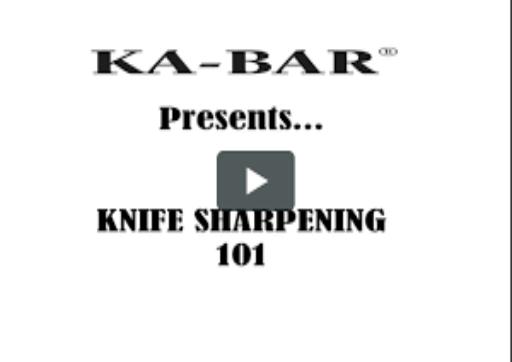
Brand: ka-bar
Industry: Others